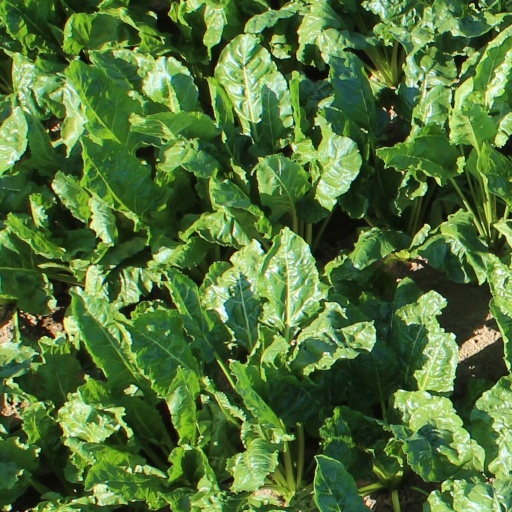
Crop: sugar beet